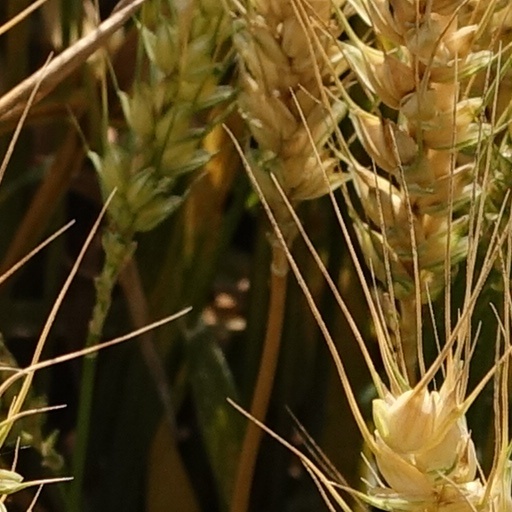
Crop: wheat